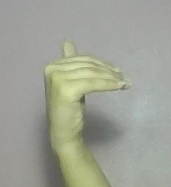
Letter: khaa